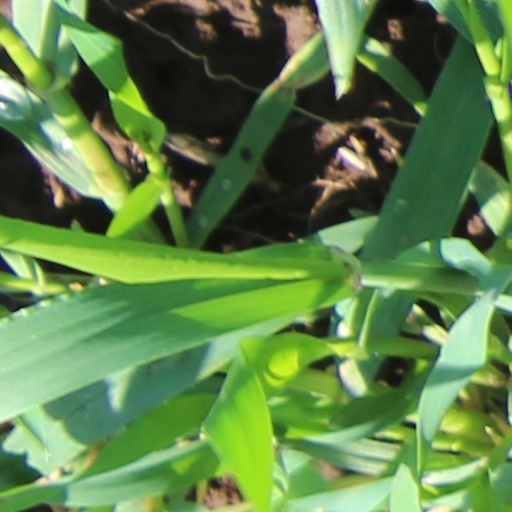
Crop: wheat